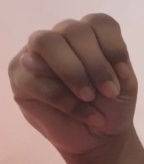
ASL sign: M